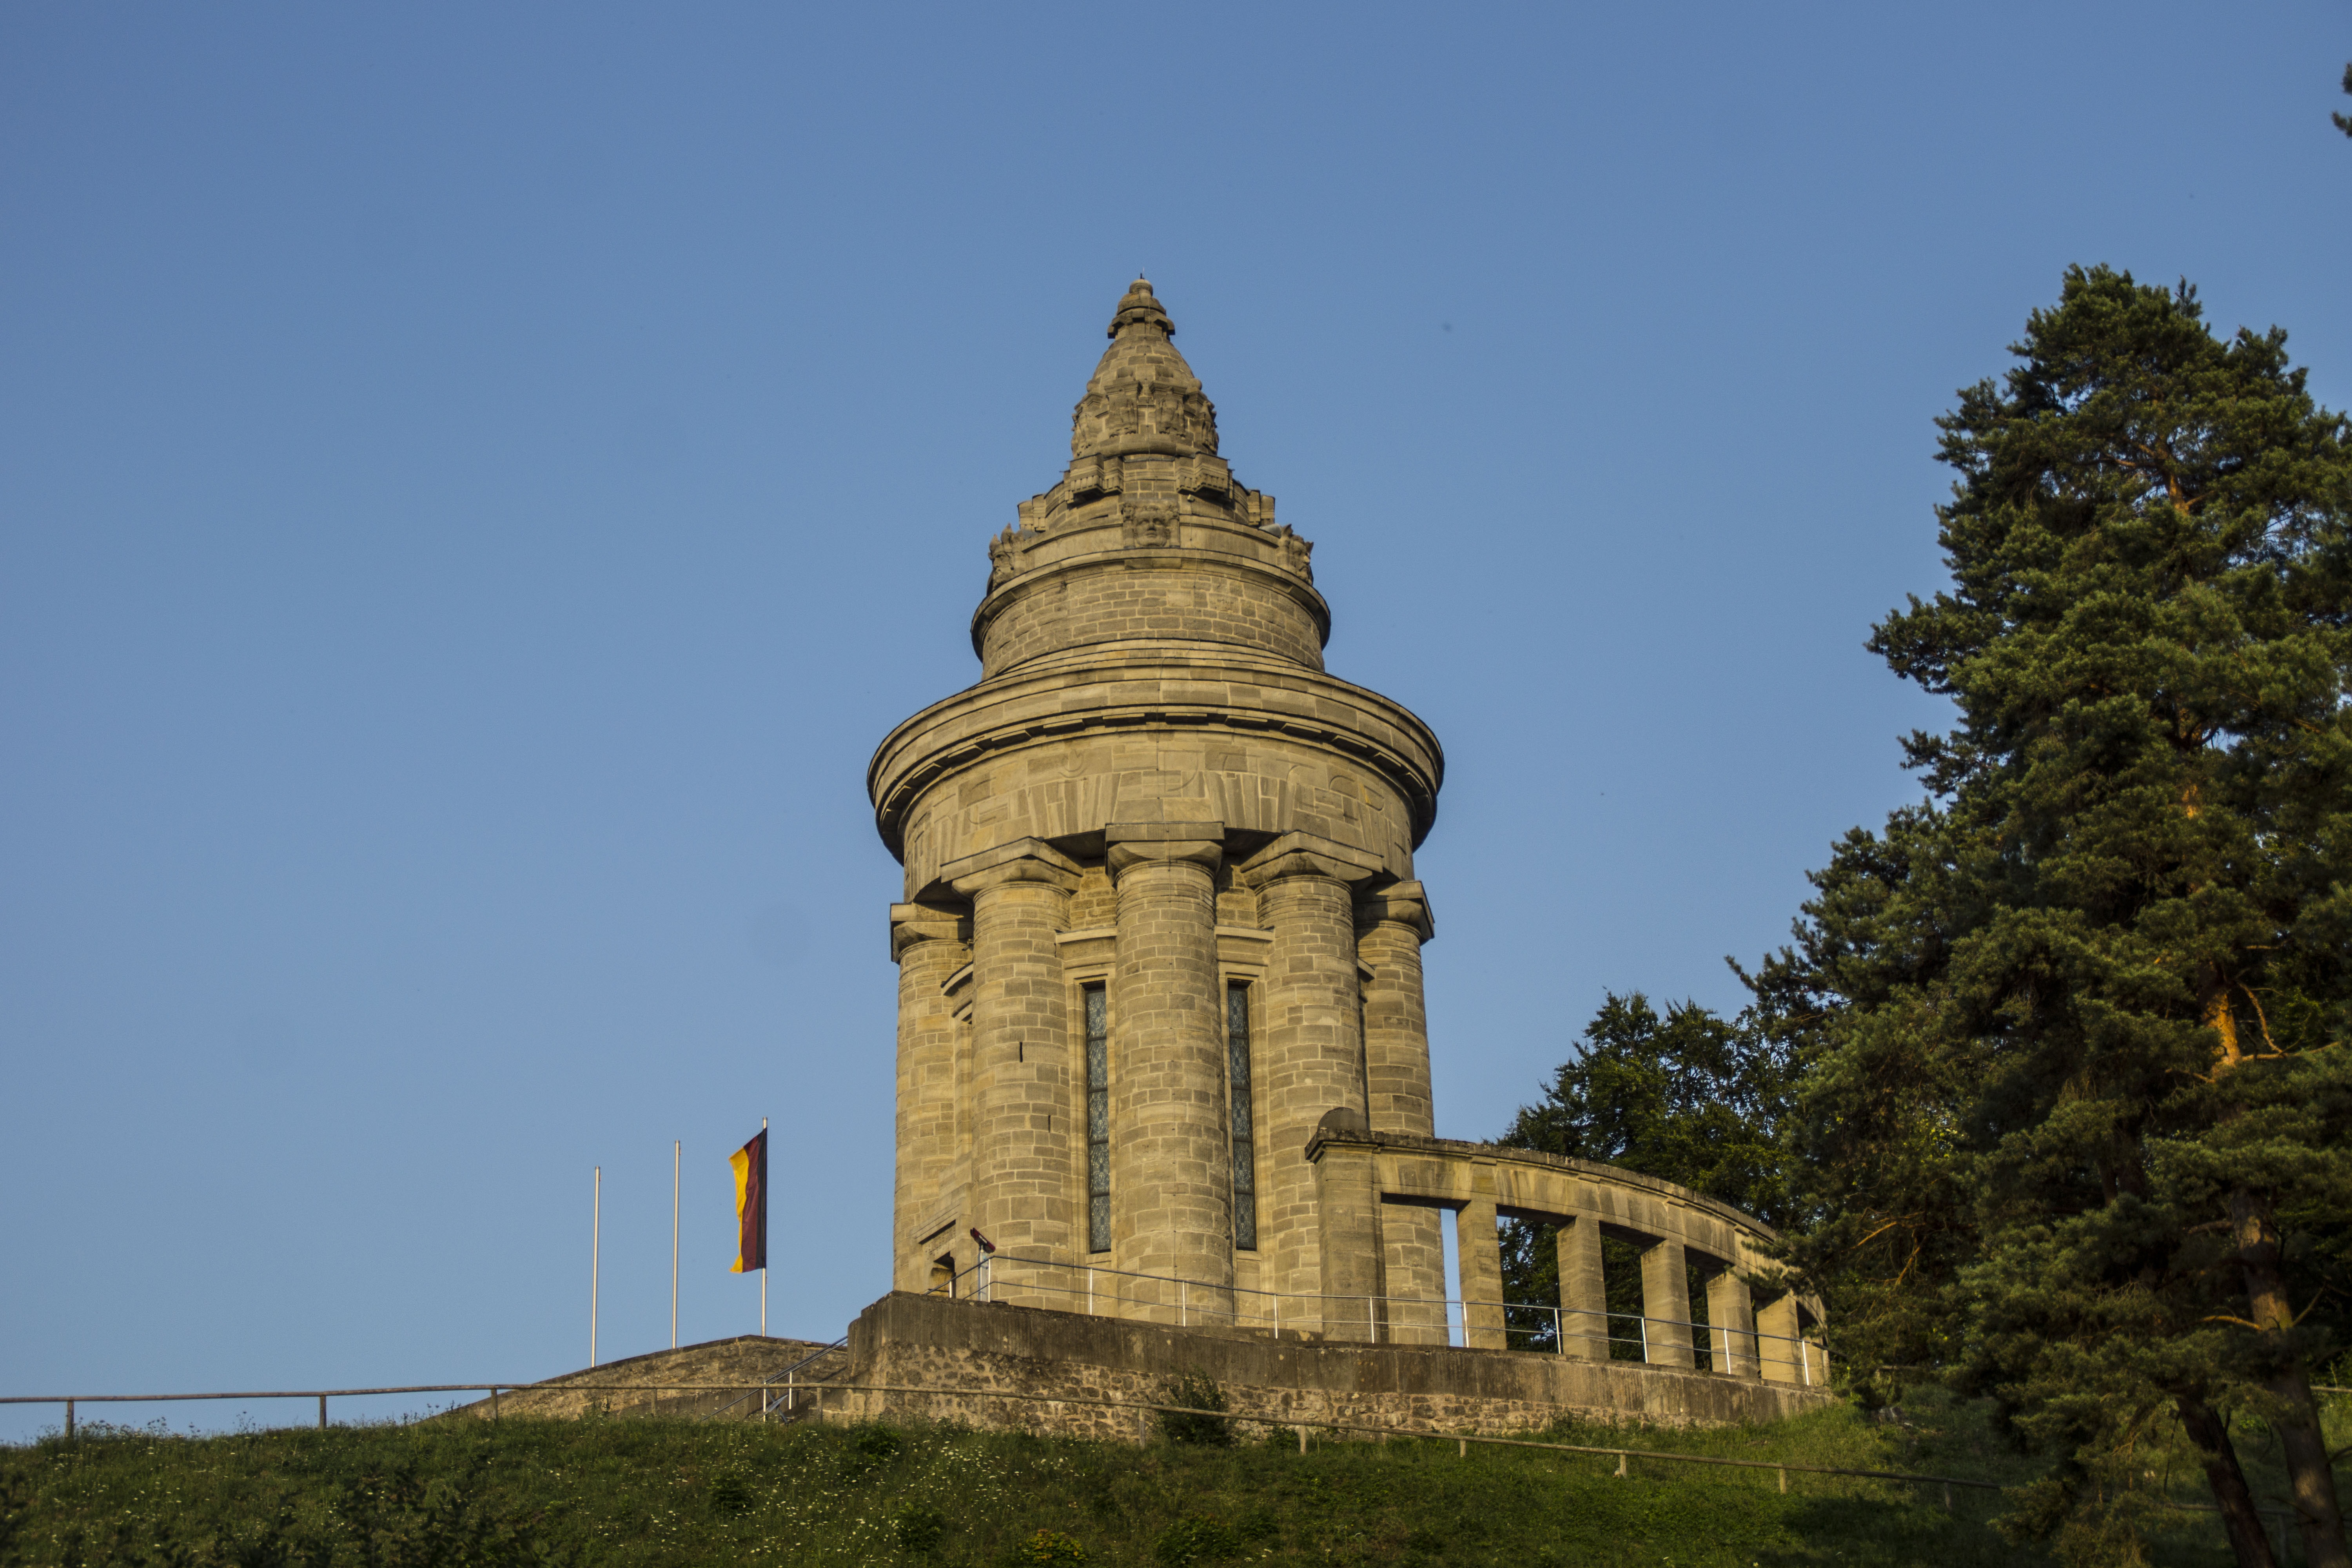
building, tower, landmark, church, chapel, place of worship, bell tower, world heritage, places of interest, steeple, monastery, eisenach, thuringia germany, wartburg castle, historic site, guy shaft monument